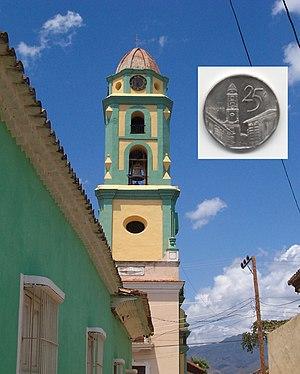
Couvent et église Saint François d'Assise à Trinidad, Cuba.